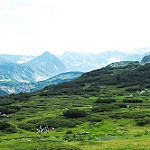
Label: mountain